Bunhill Fields

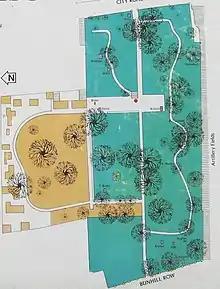
Plan of the present Bunhill Fields public gardens (east at the top). Areas in green are fenced, and contain most of the surviving monuments. Areas in yellow and white have been largely cleared of monuments, and are fully accessible to the public.

Bunhill Fields was part of the Manor of Finsbury (originally Fensbury), which has its origins as the prebend of Halliwell and Finsbury, belonging to St Paul's Cathedral and established in 1104. In 1315 the prebendary manor was granted by Archdeacon Robert Baldock to the Mayor and Commonalty of London. This enabled more general public access to the semi-fen or moor stretching from the City of London's boundary (London Wall), to the village of Hoxton.